Lillie Stella Acer Ballagh

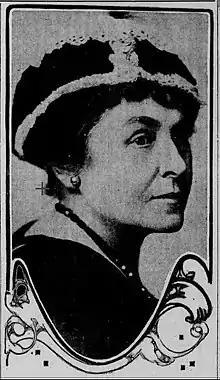
Lillie Stella Acer Ballagh

Lillian "Lillie" Stella Acer Ballagh Farmer (died April 30, 1938) was the founder of Matinee Musical Club, Los Angeles.